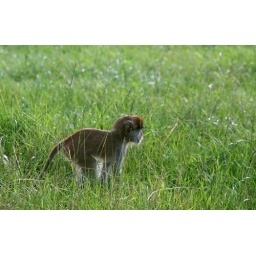
Baby Patas monkey in the grass